Table of Ranks

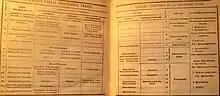
An 1898 copy of the Table of Ranks

Peter I stipulated that "princes related to us or married to our princesses always take precedence" and that when military officers of the army and navy were of the same rank, "the naval officer is superior at sea to the land officer; and on land the land officer is superior to the naval officer". He laid down that fines of two months' salary should be assessed against those falsely claiming a higher rank or gaining a rank without qualification. He stated that service with a foreign monarch would not automatically confer the rank until approved by the tsar, as "we do not grant any rank to anyone until he performs a useful service to us or to the state", while women were to "advance in rank with their husbands".